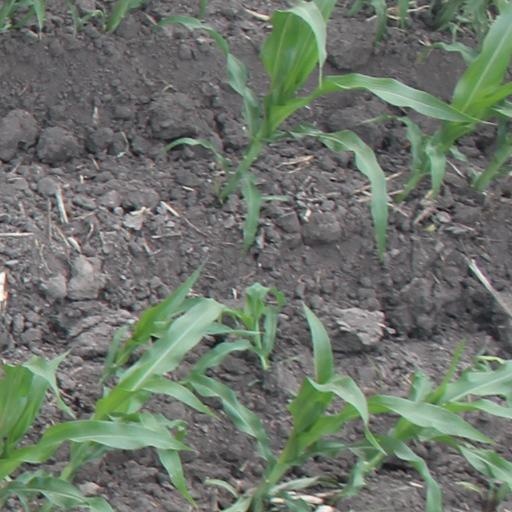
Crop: maize; corn